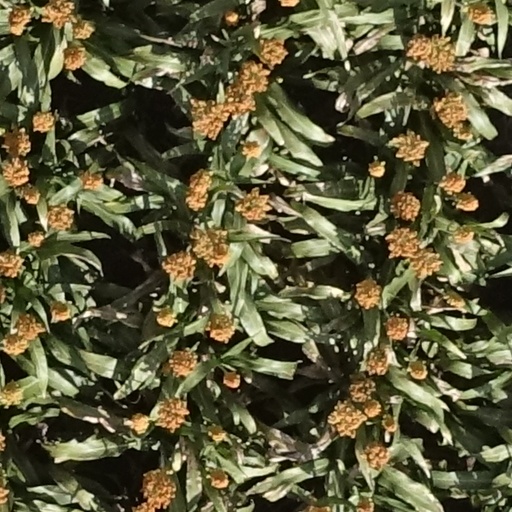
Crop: sorghum